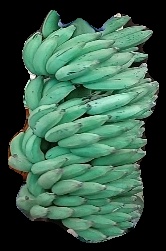
Variety: elakki-bale
Grade: grade1